Lindsey Buckingham

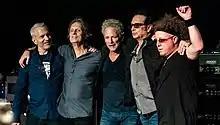
Buckingham and his solo band in 2018

Buckingham and Christine McVie announced a collaborative studio album titled "Lindsey Buckingham Christine McVie", which also features Mick Fleetwood and John McVie. The album was originally planned as a Fleetwood Mac album. Stevie Nicks did not participate due to her preference for a solo tour with the Pretenders. "Lindsey Buckingham/Christine McVie" was released on June 9, 2017, and was preceded by the single, "In My World". A 38-date tour began on June 21, 2017, and ended on November 16.